Sharp Teeth

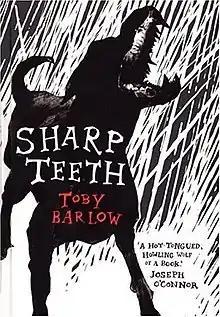
First edition

Sharp Teeth is a 2007 novel in free verse by American writer Toby Barlow. It won the 2009 Alex Award and is the Horror entry on the 2009 Best Adult Genre Fiction Reading List.